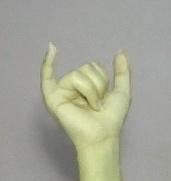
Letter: ya